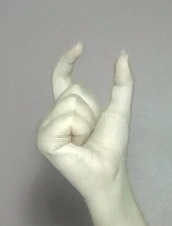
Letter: nun